Peter B. Sweeny

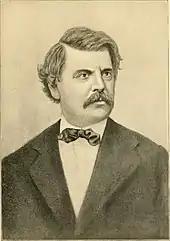
Peter B. Sweeny.

Peter Barr Sweeny (October 9, 1825 New York City – August 30, 1911 Mahopac, Putnam County, New York) was an American lawyer and politician from New York.